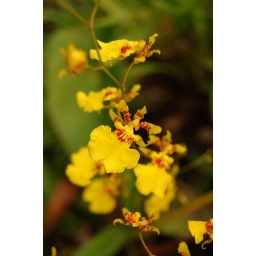
these tiny flowers really look like dancing ladies in yellow dress